Galileo project

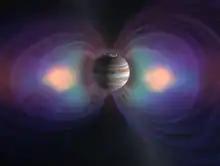
lines of magnetism come from the poles and loop around.

Although "Galileo" main mission was to explore the Galilean moons, it also captured images of four of the inner moons, Thebe, Adrastea, Amalthea, and Metis. Such images were only possible from a spacecraft; to Earth-based telescopes they were merely specks of light. Two years of Jupiter's intense radiation took its toll on the spacecraft's systems, and its fuel supply was running low in the early 2000s. "Galileo" cameras were deactivated on January 17, 2002, after they had sustained irreparable radiation damage.